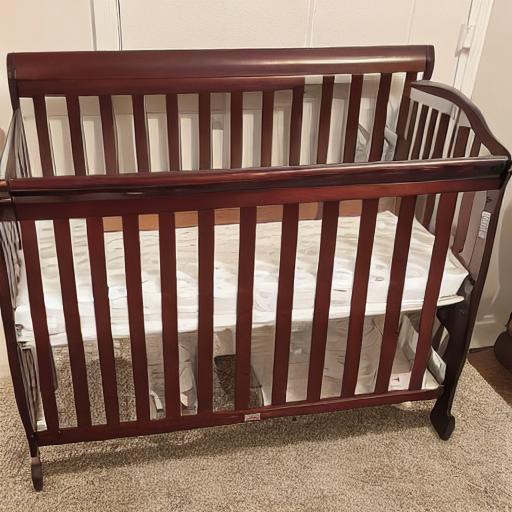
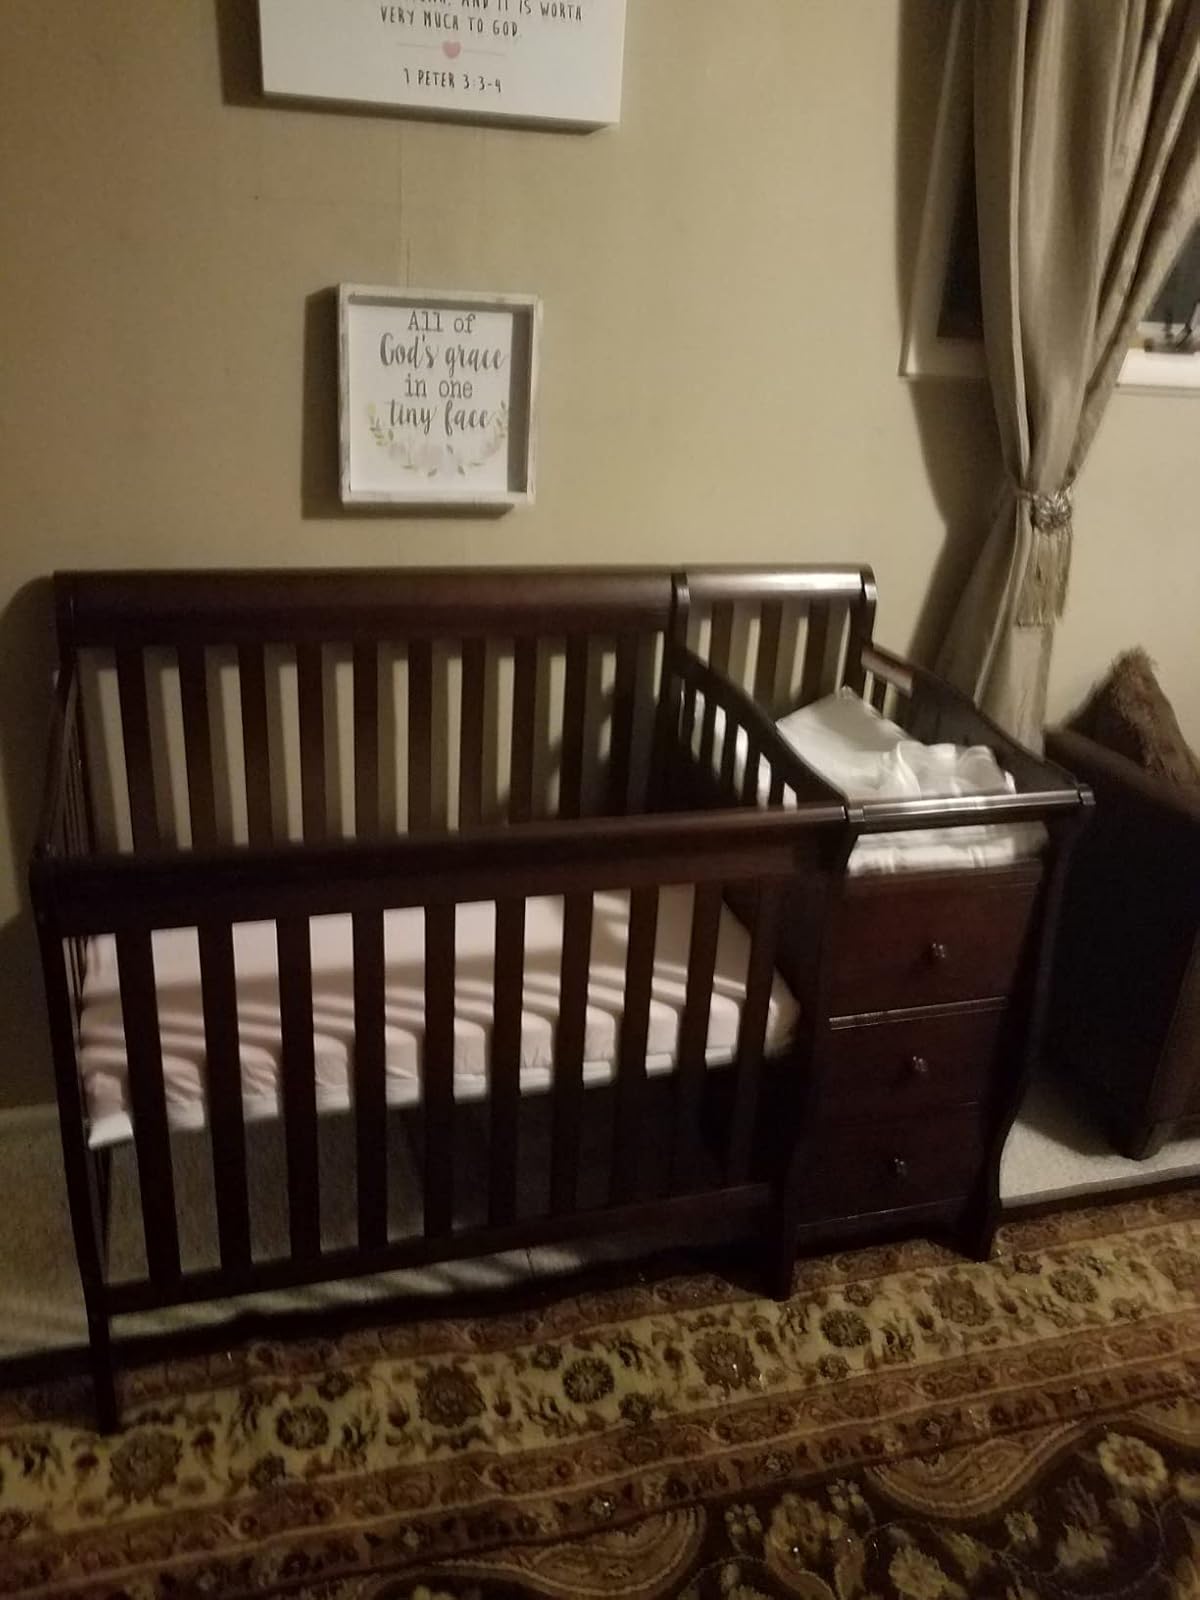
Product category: products_crib
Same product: no